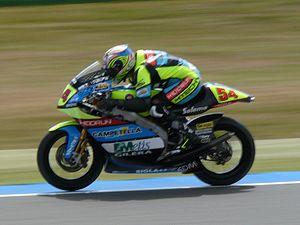
Manuel Poggiali, né le 14 février 1983, est un pilote de vitesse moto de Saint-Marin.